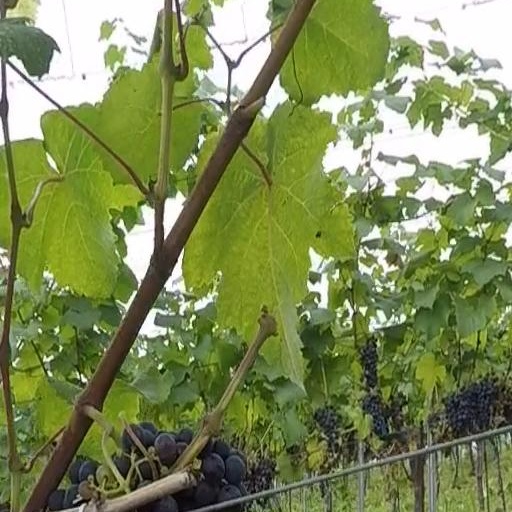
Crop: grape